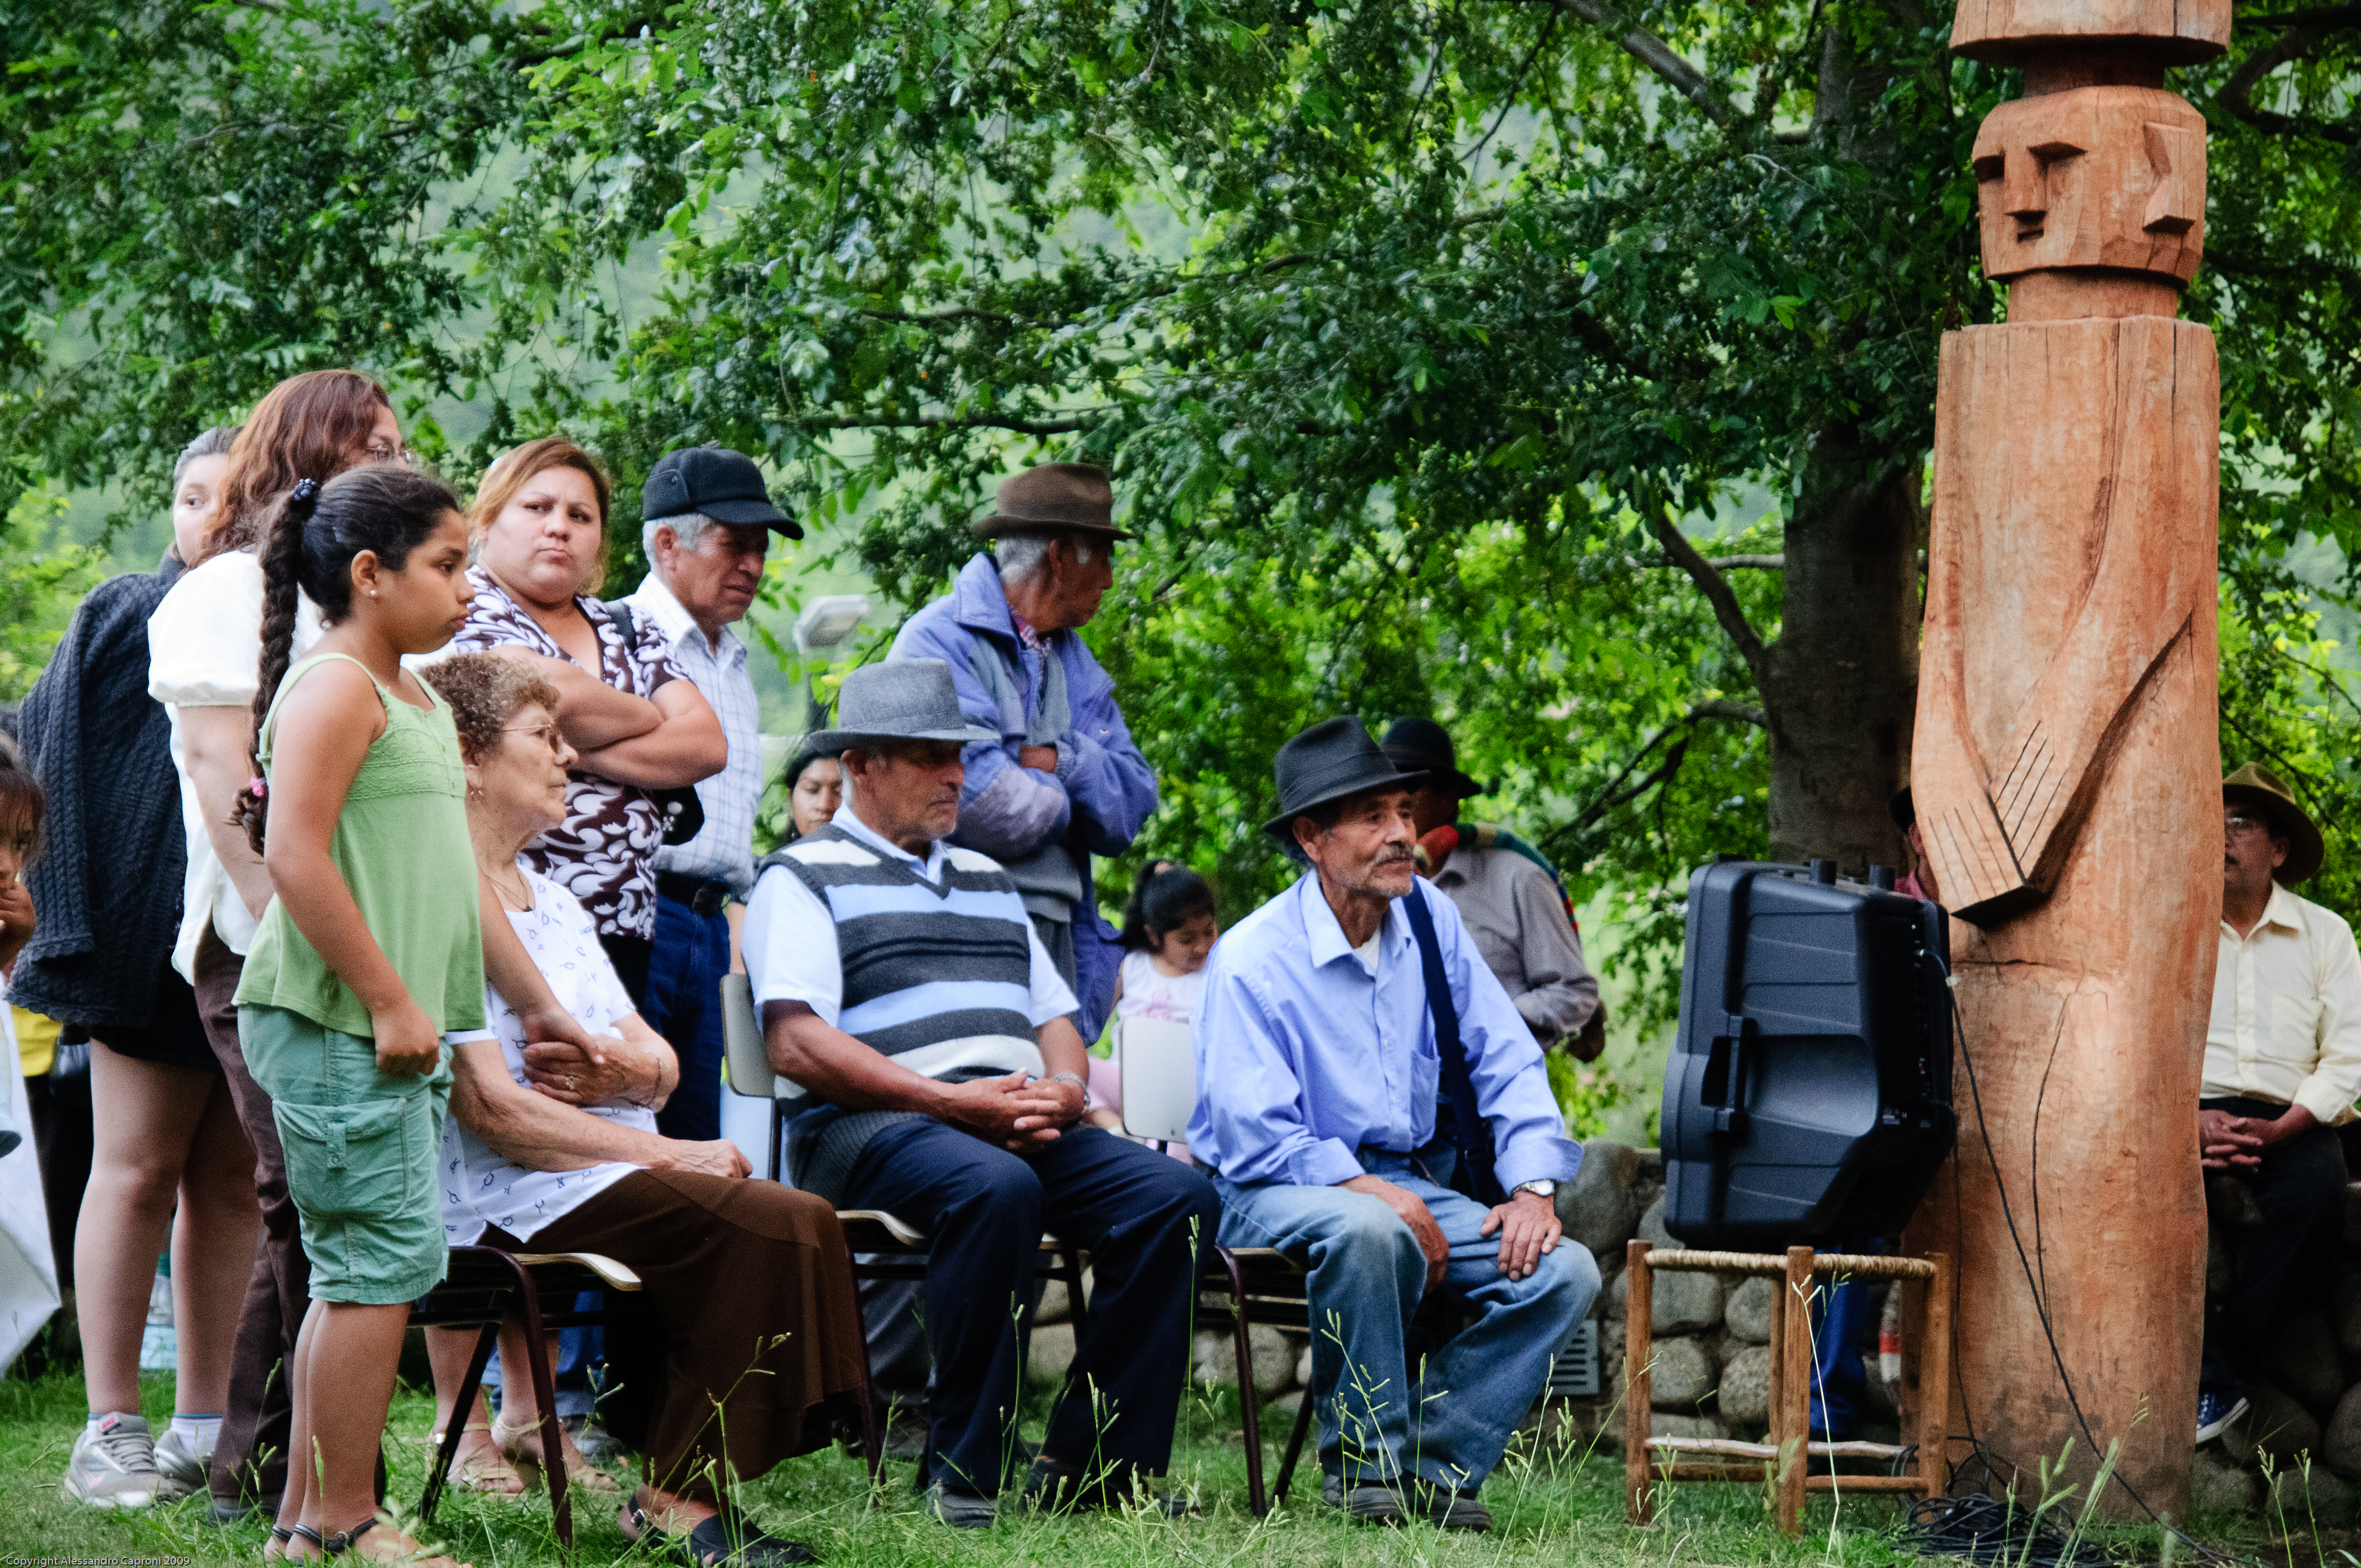
people, community, nikon, chile, d300, mapuche, curarrehue